Marut Bunnag

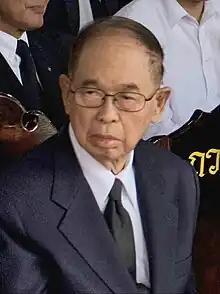
Bunnag in 2010

Marut Bunnag (21 August 1924 – 23 September 2022) was a Thai politician. A member of the Democrat Party, he served as Speaker of the House of Representatives from 1992 to 1995.